WFLD

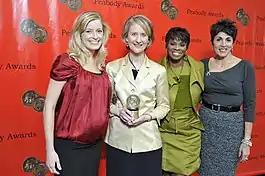
WFLD news staff at the 69th Annual Peabody Awards in 2010, at which the station's news department won for its reporting on the beating death of Derrion Albert.

WFLD presently broadcasts 56 hours of locally produced newscasts each week (with 10 hours each weekday and three hours each on Saturdays and Sundays); in regards to the number of hours devoted to locally produced news programming, it is the second-highest news programming output of any station in the Chicago market, behind independent station WGN-TV (which runs hours of newscasts each week). Unlike most Fox affiliates in large markets, WFLD does not seem to carry evening newscasts on weekends.